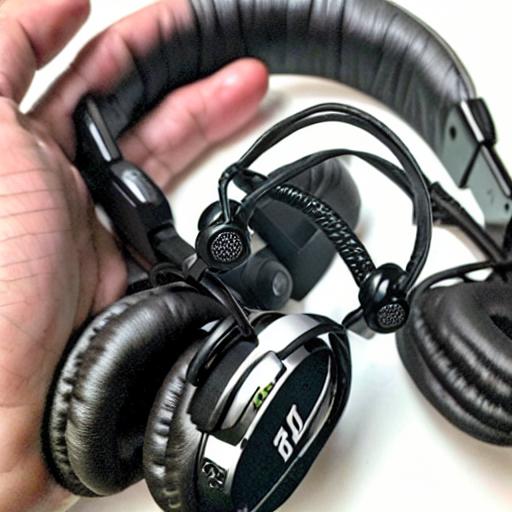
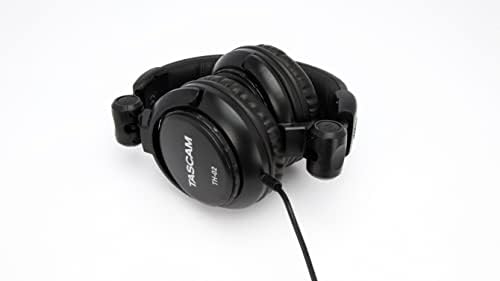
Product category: headphones
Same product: no